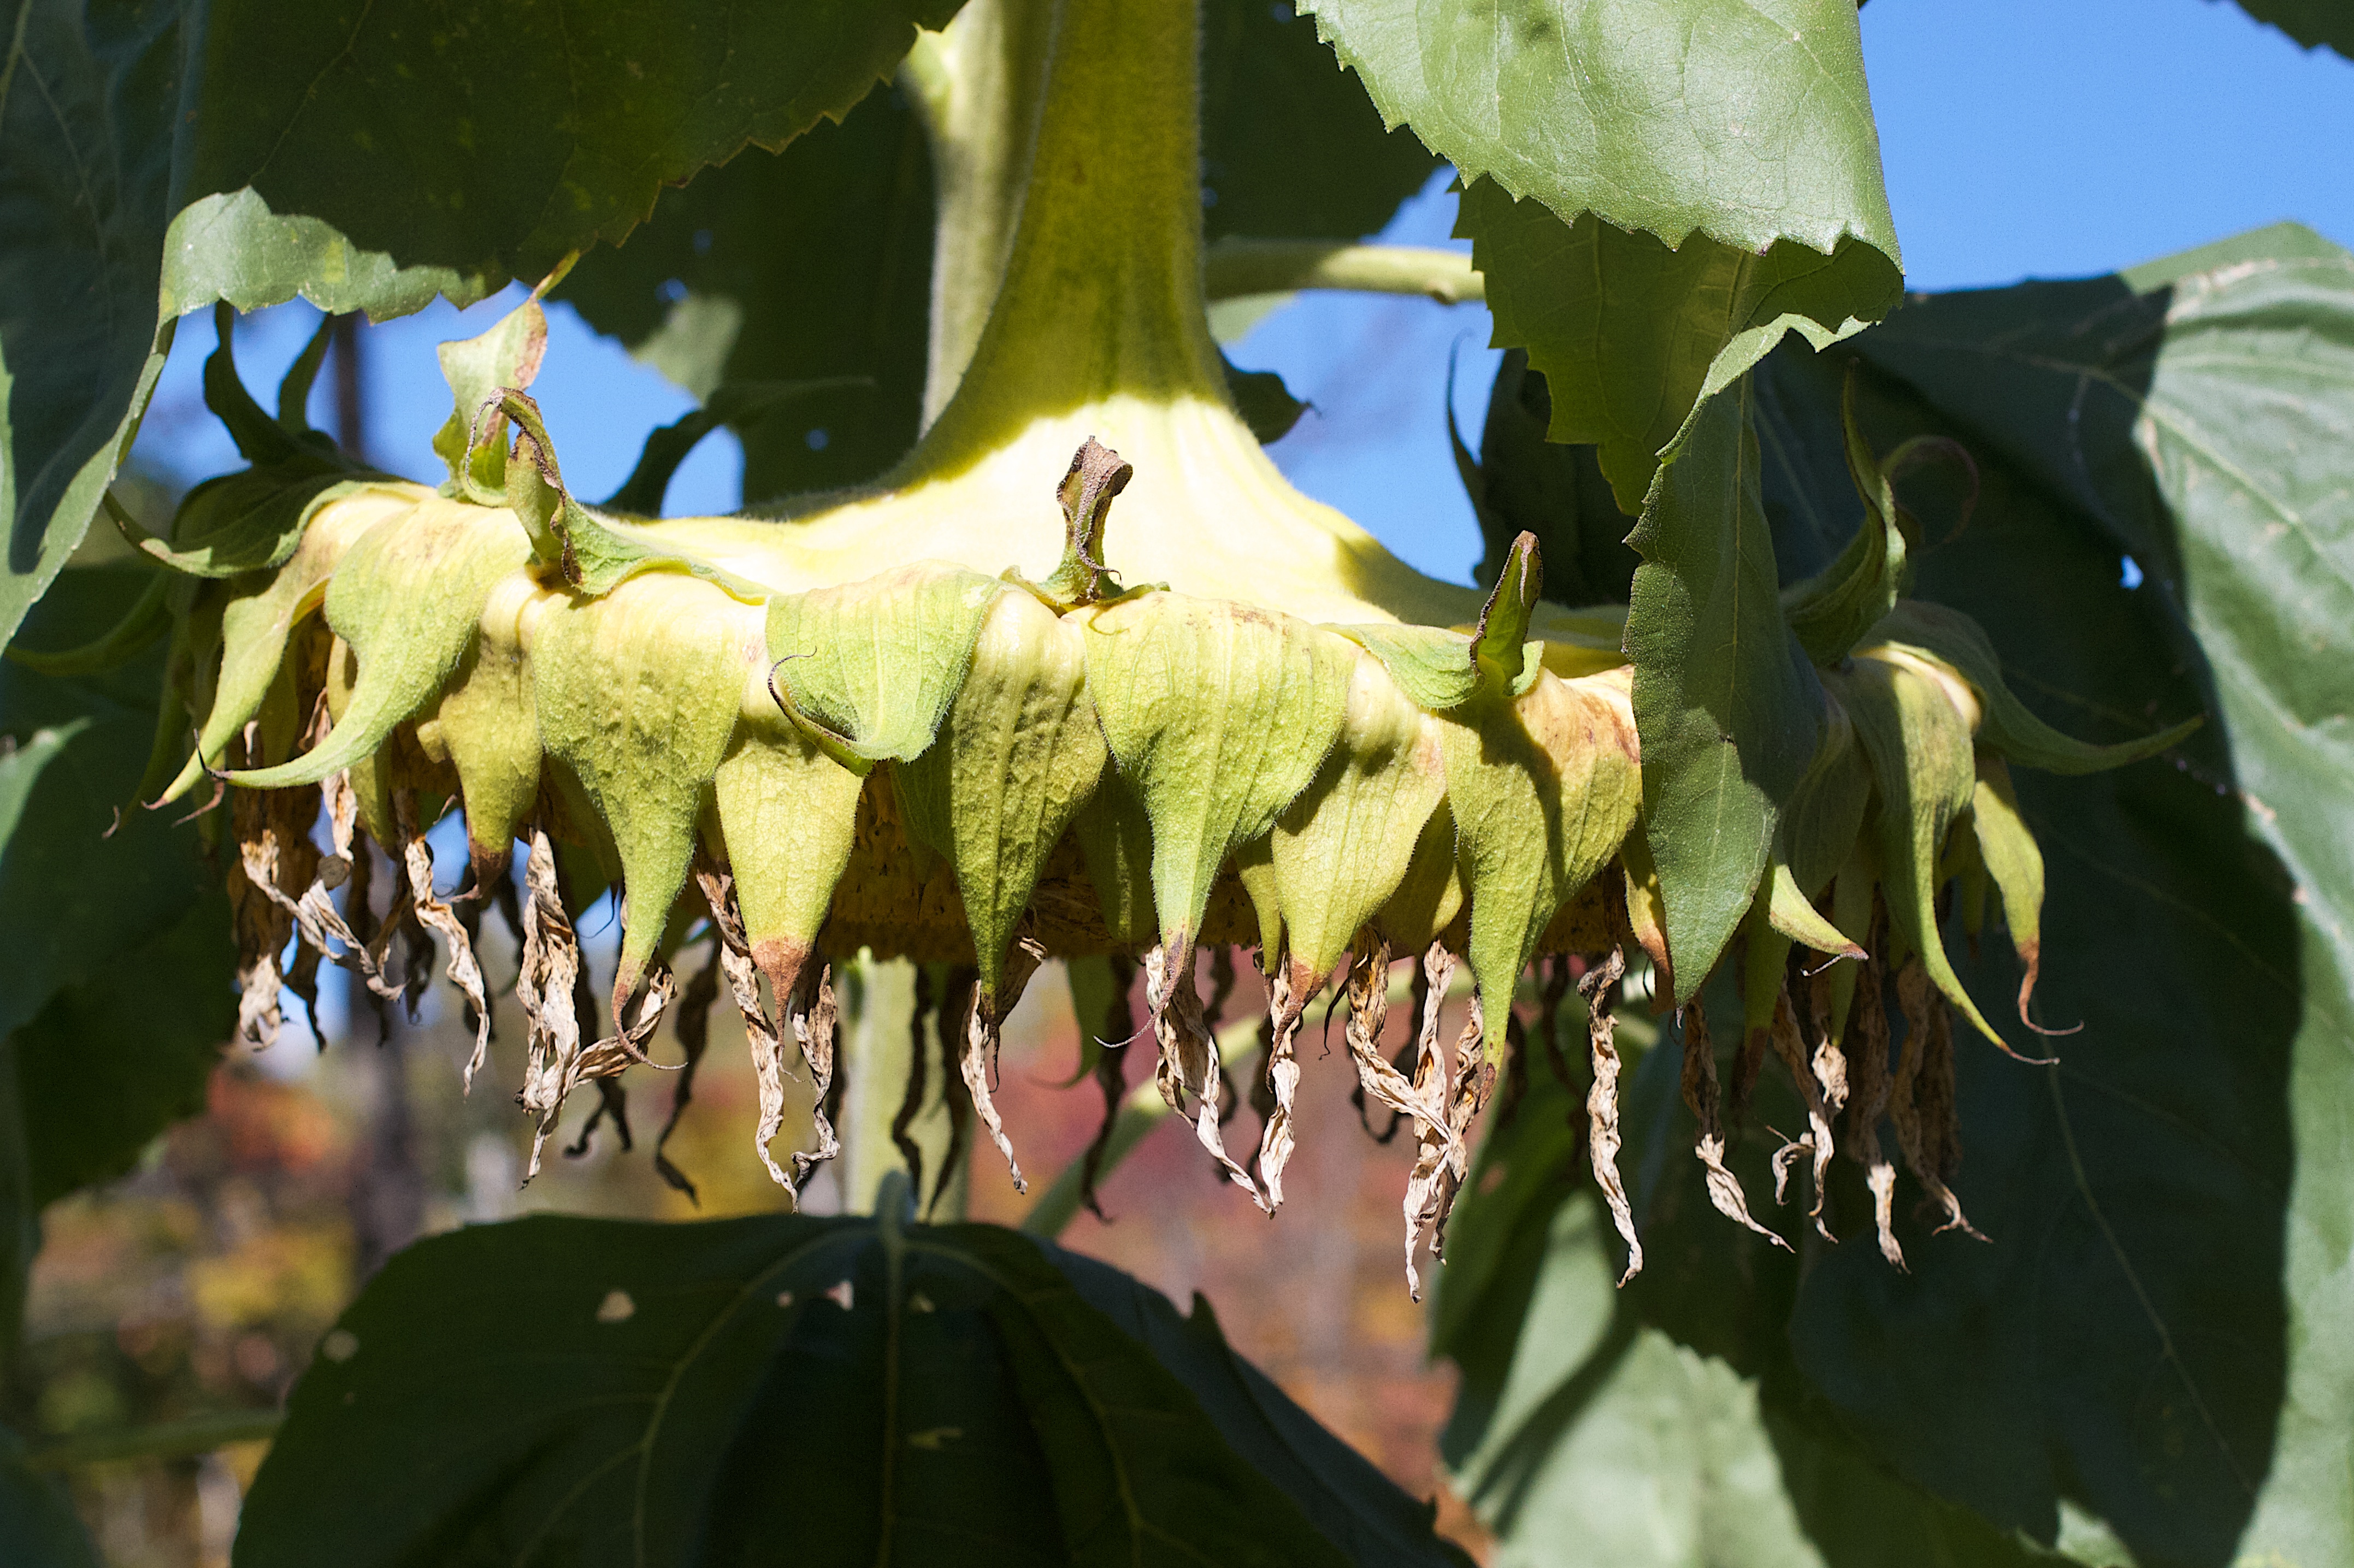
tree, branch, plant, fruit, leaf, flower, food, green, produce, botany, flora, shrub, flowering plant, woody plant, land plant